Kapelvej

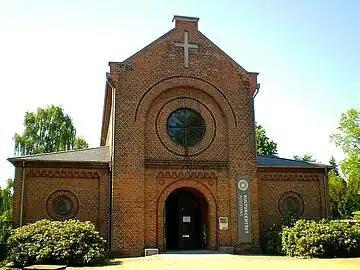
No. 4: Assistens Cultural Centre

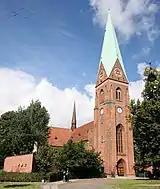
No. 28: Holy Cross Church

The former chapel (No. 4) us now operated as a cultural centre under the name . The building was designed by Valdemar Ingemann and built in 1867–1868 under supervision of city builder Niels Sigfred Nebelong.